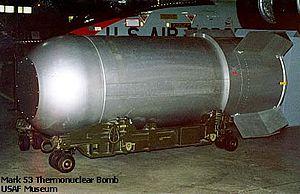
B53 est une bombe thermonucléaire américaine de 9 mégatonnes proche de l'ogive W53 qui équipait les missiles balistiques Titan II. Il s'agit de la seconde plus puissante arme nucléaire entrée en service dans l'arsenal nucléaire des États-Unis après la B41 de 25 mégatonnes qu'elle a remplacée.
La W53 était une ogive thermonucléaire américaine. Conçue pour armer les ICBM Titan II, elle est très semblable à la B53 dont elle est dérivée. Ayant une puissance explosive de 9 mégatonnes, c'est la plus puissante ogive jamais mise en service dans un missile par les États-Unis.